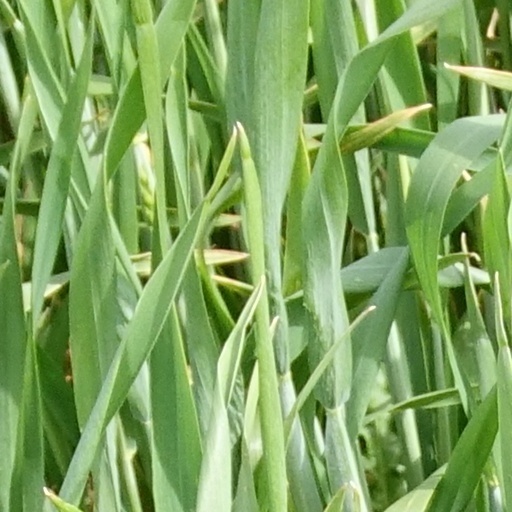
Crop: wheat